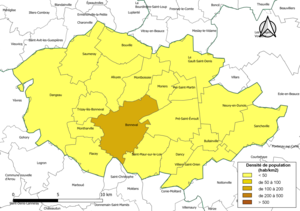
Carte des densités de population (millésimée 2016) des communes de la communauté de communes la Communauté de communes du Bonnevalais, département d'Eure-et-Loir, France. Composition au 1er janvier 2019.
La communauté de communes du Bonnevalais est une communauté de communes française, située dans le département d'Eure-et-Loir et la région Centre-Val de Loire.